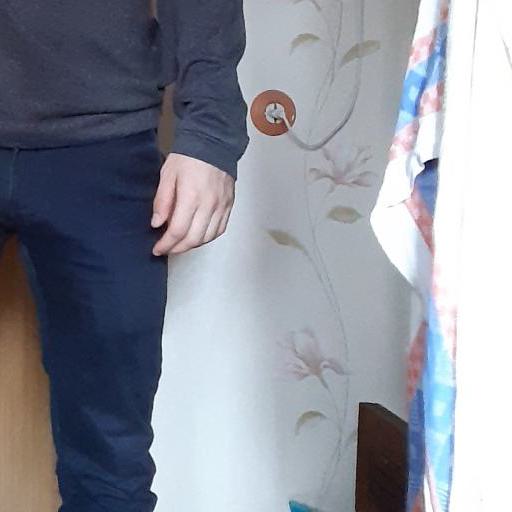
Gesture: no_gesture